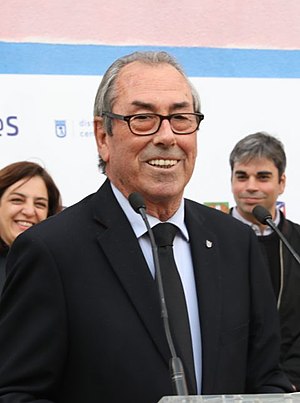
Adelardo Rodríguez
Adelardo Rodríguez Sánchez eller bare Adelardo er en spansk tidligere fodboldspiller.